Bela Crkva incident

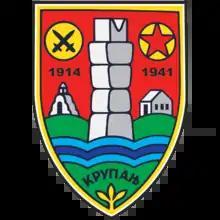
The year 1941 is featured on the coat of arms of the Krupanj municipality in reference to the event in Bela Crkva.

Immediately after the liberation of Yugoslavia, on 27 June 1945, the National Assembly of Serbia made a decision to declare 7 July a holiday – the Day of the Uprising of the People of Serbia. Živorad Jovanović Španac and Miša Pantić were also decorated with the Order of the People's Hero.